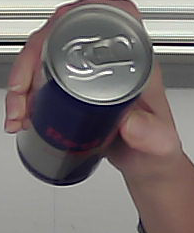
Product: redbull_energydrink